Mining in Sweden

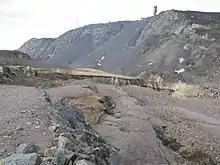
Kiruna iron ore mine in Kiruna, Norrbotten County

Historically, Sweden's most famous mine is the copper Falun Mine in Dalarna, which made a significant contribution to the Swedish economy for several centuries. Sweden today is one of the largest sources of iron ore in Europe, with approximately 90% of Europe's iron and 5% of the world's iron reserves.